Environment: real
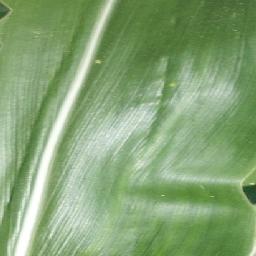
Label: healthy